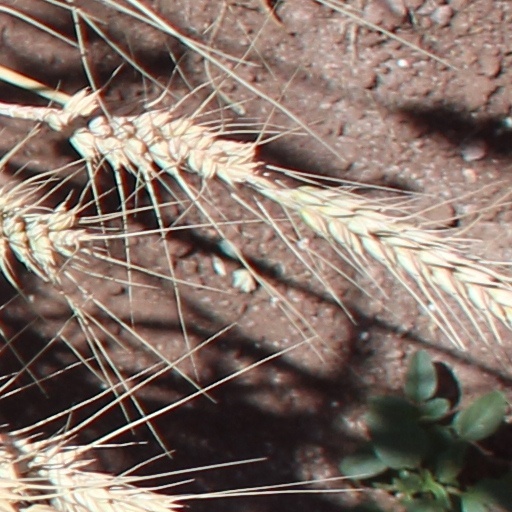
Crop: wheat